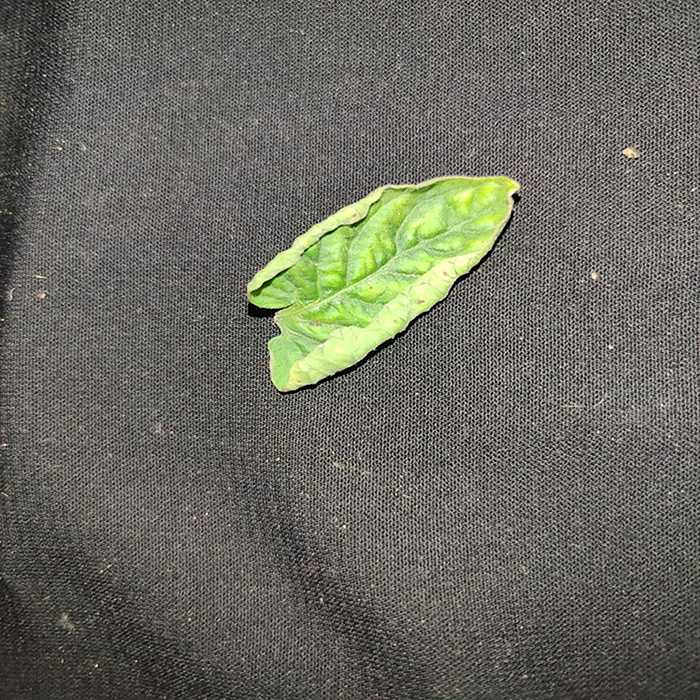
Plant: Tomato
Label: Tomato leaf curl virus